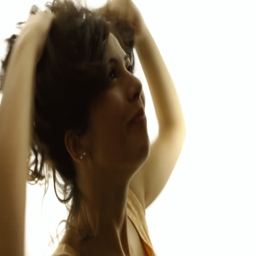
the silhouette of a cute young woman , looking to the right of the screen .